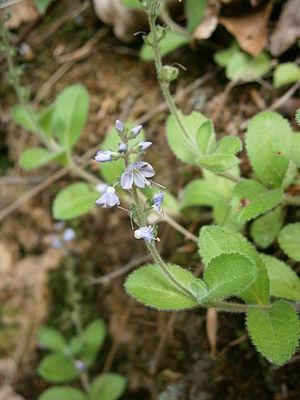
Véronique officinale